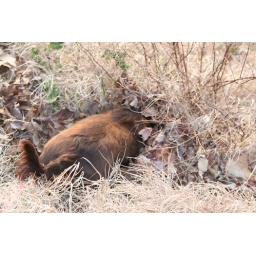
Link saw a field mouse and gave chase. Link lost him in tall grass - but he gave a good chase.